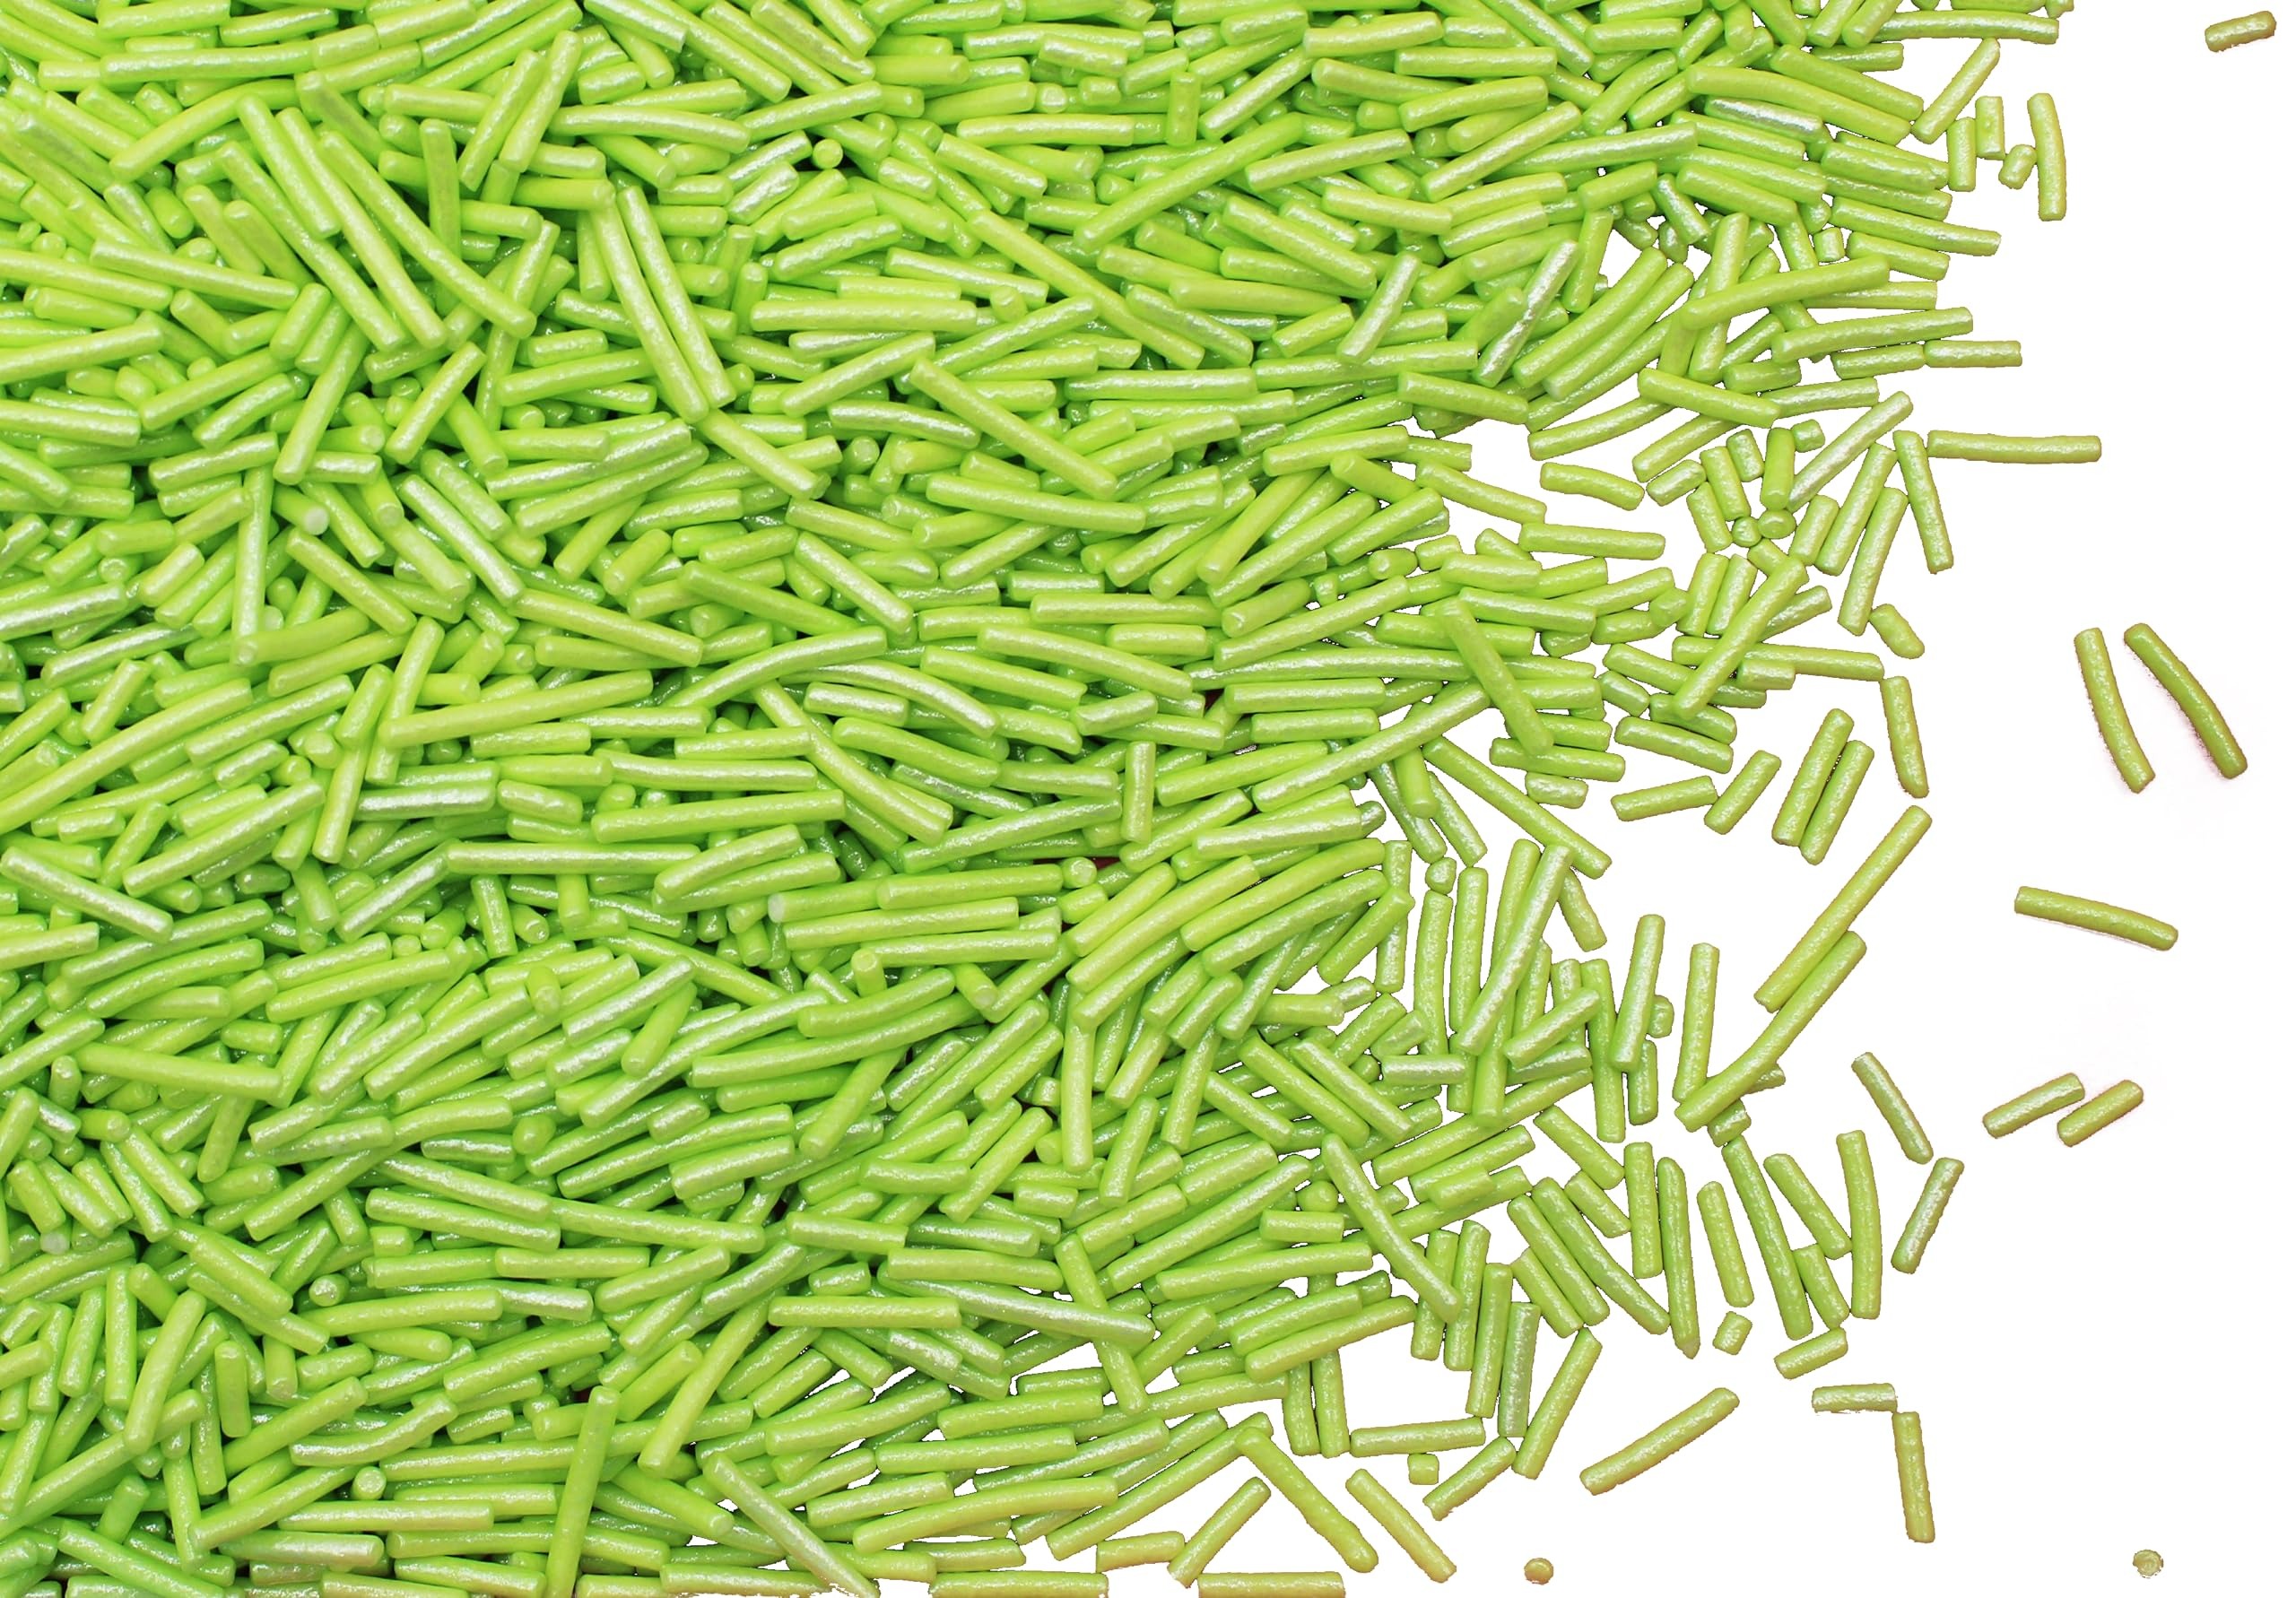
Item Name: 1 Pound Light Green Sprinkles BULK Jimmies - Edible Cake Cupcakes Dessert & Ice Cream Topping-Lime Green Sprinkles
Bullet Point 1: ELEVATE YOUR DESSERTS WITH DELICIOUS LIME GREEN JIMMIES: Lime green Jimmies sprinkles are a popular decoration that is loved by dessert enthusiasts around the world. These tiny, colorful sprinkles come in a beautiful shade of green, adding a pop of color and texture to any dessert they are sprinkled on. They are often used to decorate cakes, ice cream, cookies, and other sweet treats. Lime green Jimmies sprinkles are a perfect addition to any dessert and are sure to bring joy to anyone.
Bullet Point 2: ADD TEXTURE AND COLOR TO COOKIES: Lime green jimmies are the perfect addition to any baker's decorating arsenal. These tiny, crunchy, and colorful sprinkles are ideal for decorating cakes, cupcakes, and cookies. When it comes to decorating cakes, Lime green jimmies can be used in a number of ways. They can be sprinkled on top of a frosting swirl for a simple, elegant look, or mixed with other sprinkles to create more intricate designs.
Bullet Point 3: MAKE YOUR ICE CREAM EVEN MORE DELICIOUS: Lime green Jimmies are a wonderful addition to any ice cream lover's collection of toppings. Not only are Lime green Jimmies visually appealing, but they're also a delicious way to add some sweetness to your ice cream. These small, brightly colored candy decorations add a pop of color and a satisfying crunch to your favorite frozen treats. Whether you're enjoying a classic ice cream, Lime green Jimmies are a great way to add some texture and flavor.
Bullet Point 4: ELEVATE YOUR CAKE POPS WITH CRUNCHY LIME GREEN JIMMIES: Lime green jimmies are a great way to add a fun and playful touch to cake pops. These crunchy sprinkles can be used to create a textured outer layer, giving your cake pops an extra crunch that complements the soft and creamy center. Lime green jimmies are a fun and colorful ingredient to use when making cake pops. Adding Lime green jimmies to your cake pop decoration repertoire is sure to impress your guests and satisfy your sweet tooth.
Bullet Point 5: ELEVATE YOUR CAKE POPS WITH CRUNCHY LIME GREEN JIMMIES: Lime green jimmies are a great way to add a fun and playful touch to cake pops. These crunchy sprinkles can be used to create a textured outer layer, giving your cake pops an extra crunch that complements the soft and creamy center. Lime green jimmies are a fun and colorful ingredient to use when making cake pops. Adding Lime green jimmies to your cake pop decoration repertoire is sure to impress your guests and satisfy your sweet tooth.
Bullet Point 6: A VERSATILE MUST-HAVE FOR ANY BAKER: Lime green jimmies is a versatile topping that is ideal for both professional bakers and home cooks. Professional bakers often use Lime green jimmies to create intricate and eye-catching decorations. Home cooks, on the other hand, can use Lime green jimmies to elevate their everyday baking projects, such as cookies, cupcakes, and brownies Lime green jimmies are a must-have item for anyone looking to add some flair and fun to their baking projects.
Bullet Point 7: MAKE A SPLASH AT YOUR NEXT PARTY WITH LIME GREEN JIMMIES: Lime green Jimmies is a great choice for themed parties or ocean-inspired color schemes. Not only are Lime green Jimmies appealing, but they're also a crunch to your baked goods. Whether you want to add color to your treats, Lime green Jimmies is a versatile option. So why not grab a bottle of Lime green Jimmies and get creative with your next party dessert? Your guests are sure to love the added touch of color and flavor!
Bullet Point 8: PERFECT ADDITION TO YOUR BABY SHOWER DESSERTS: Lime green jimmies are a perfect choice for baby shower desserts. Their beautiful Lime green color can be used to complement a gender-neutral theme or to add a pop of color. For a fun and simple baby shower dessert idea, you can use Lime green jimmies to decorate classic sugar cookies in the shape of baby bottles, onesies, or pacifiers. Simply frost the cookies with white icing and sprinkle Lime green jimmies on top for a cute and colorful touch.
Bullet Point 9: COMBINING WITH OTHER TOPPINGS FOR A SWEET SENSATION: Lime green jimmies can be combined with other candy toppings to create unique and eye-catching decorations. You could mix Lime green jimmies with other colors of jimmies to create a rainbow effect. Lime green jimmies can also be paired with other candy toppings that complement their color and flavor. Let your creativity run wild and experiment with different combinations to see what works best for your sweet treats.
Bullet Point 10: SURE TO SATISFY YOU: At Naturejam, we are dedicated to providing you with the good quality products and services. We want to ensure a hassle-free experience for you.
Product Description: "If you're looking to add a touch of sweetness and whimsy to your next party or event, consider incorporating lime green edible sprinkles for ice cream and cake decorating into your decor. These sprinkles come in a soft shade of green that enhances the beauty of any event and adds a fun, festive touch to any dessert. lime green sprinkles are elongated, rod-shaped sprinkles that are sure to please both children and adults alike. Lime green sprinkles satisfy your sweet tooth and add a playful touch to any dessert. Whether you're treating yourself or a loved one, Lime green sprinkles for cake decorating are the perfect choice. Not only are Lime green sprinkles a tasty treat, but they also make great edible decorations for desserts such as cakes, cupcakes, or even on top of your favorite ice cream. These high-quality sprinkles add a real touch of excitement to candy buffets and can be used to enhance baked goods and ice cream. The simplest way to use Lime green sprinkles is to sprinkle them over frosting, adding a pop of color and texture to the dessert. These Lime green sprinkles make a great addition to any celebration, from children's birthdays to gender reveals, baby showers, anniversaries, ocean-themed desserts, or any special occasion. "
Value: 16.0
Unit: Ounce

Price: 12.99